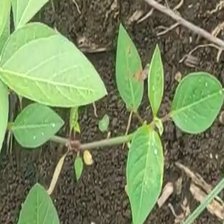
Weed species: Moti_dudhi(Euphorbia_geneculata_L)